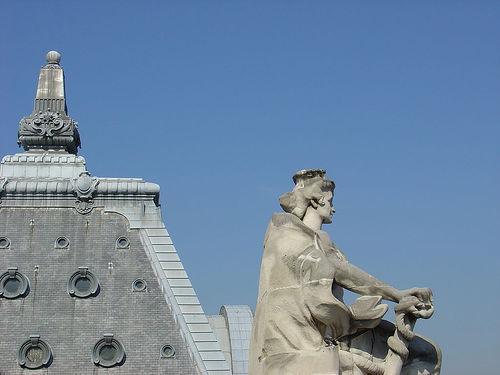
Weather: sun or clear